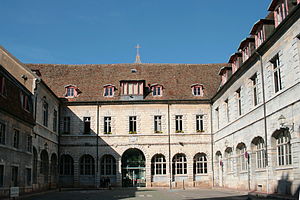
Besançon
Det gamle rådhus i Besançon
Det gamle rådhus i Besançon
Besançon er en by i det østlige Frankrig med ca. 120.000 indbyggere.